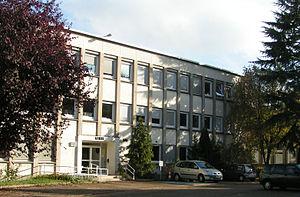
Le Laboratoire d'informatique pour la mécanique et les sciences de l'ingénieur est une unité propre de recherche du Centre national de la recherche scientifique.
Paris-Saclay est un pôle scientifique et technologique en cours d'aménagement à vingt kilomètres au sud de Paris, sur une zone couvrant 27 communes des départements de l'Essonne et des Yvelines. Sa construction, lancée en 2006, doit durer quinze à vingt ans pour permettre de regrouper à terme entre 20 et 25 % de la recherche scientifique française. Le projet Paris-Saclay vise à regrouper organismes de recherche, grandes écoles, universités et entreprises privées afin de créer un pôle d'excellence scientifique et technique de dimension internationale, comparable à la Silicon Valley ou à la région de Cambridge.